Streetfighter (motorcycle)

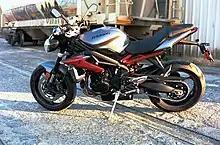
2014 Triumph Street Triple R

A streetfighter, muscle bike, or supernaked is a type of high-performance motorcycle. It is typically a large-displacement sport bike with the fairings and windscreen removed. Beyond simply removing fairings, specific changes that exemplify the streetfighter look are a pair of large, round headlights, tall, upright handlebars such as those on a motocross bike, and short, loud, lightweight mufflers, and changes in the sprockets to increase torque and acceleration at lower speeds. "Streetfighters" is also the name of a UK motorcycle magazine.